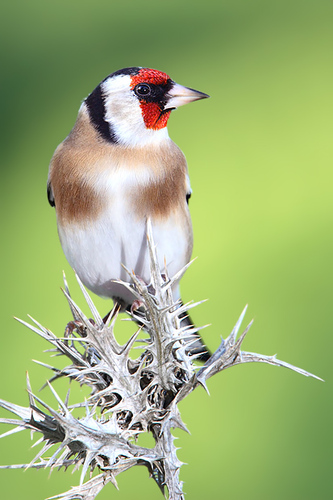
small white bird with brown feathers around its nape and a black, white, and red head and white beak.
this bird has a bright red crown and face with white on its nape and back, along with some brown on its back as well.
this is a white bird with a black nape and a red face.
this bird is white, black, red, and brown in color with a white beak, and black eye rings.
small bird with a white belly, brown breast, red supercillary and throat.
this bird has wings that are black and white and has a brown chest
this bird has a white belly and a brown chest and a red throatthe bird has a red face, with a lack and white head, a black and white beak, and a brown a white breast.
this bird is brown with white and has a very short beak.
a small white bellied bird with some brown on it's side, a red throat and black superciliary.
Species: European Goldfinch